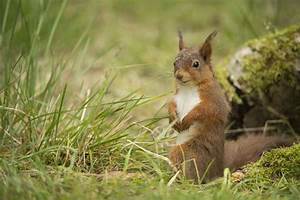
Label: scoiattolo